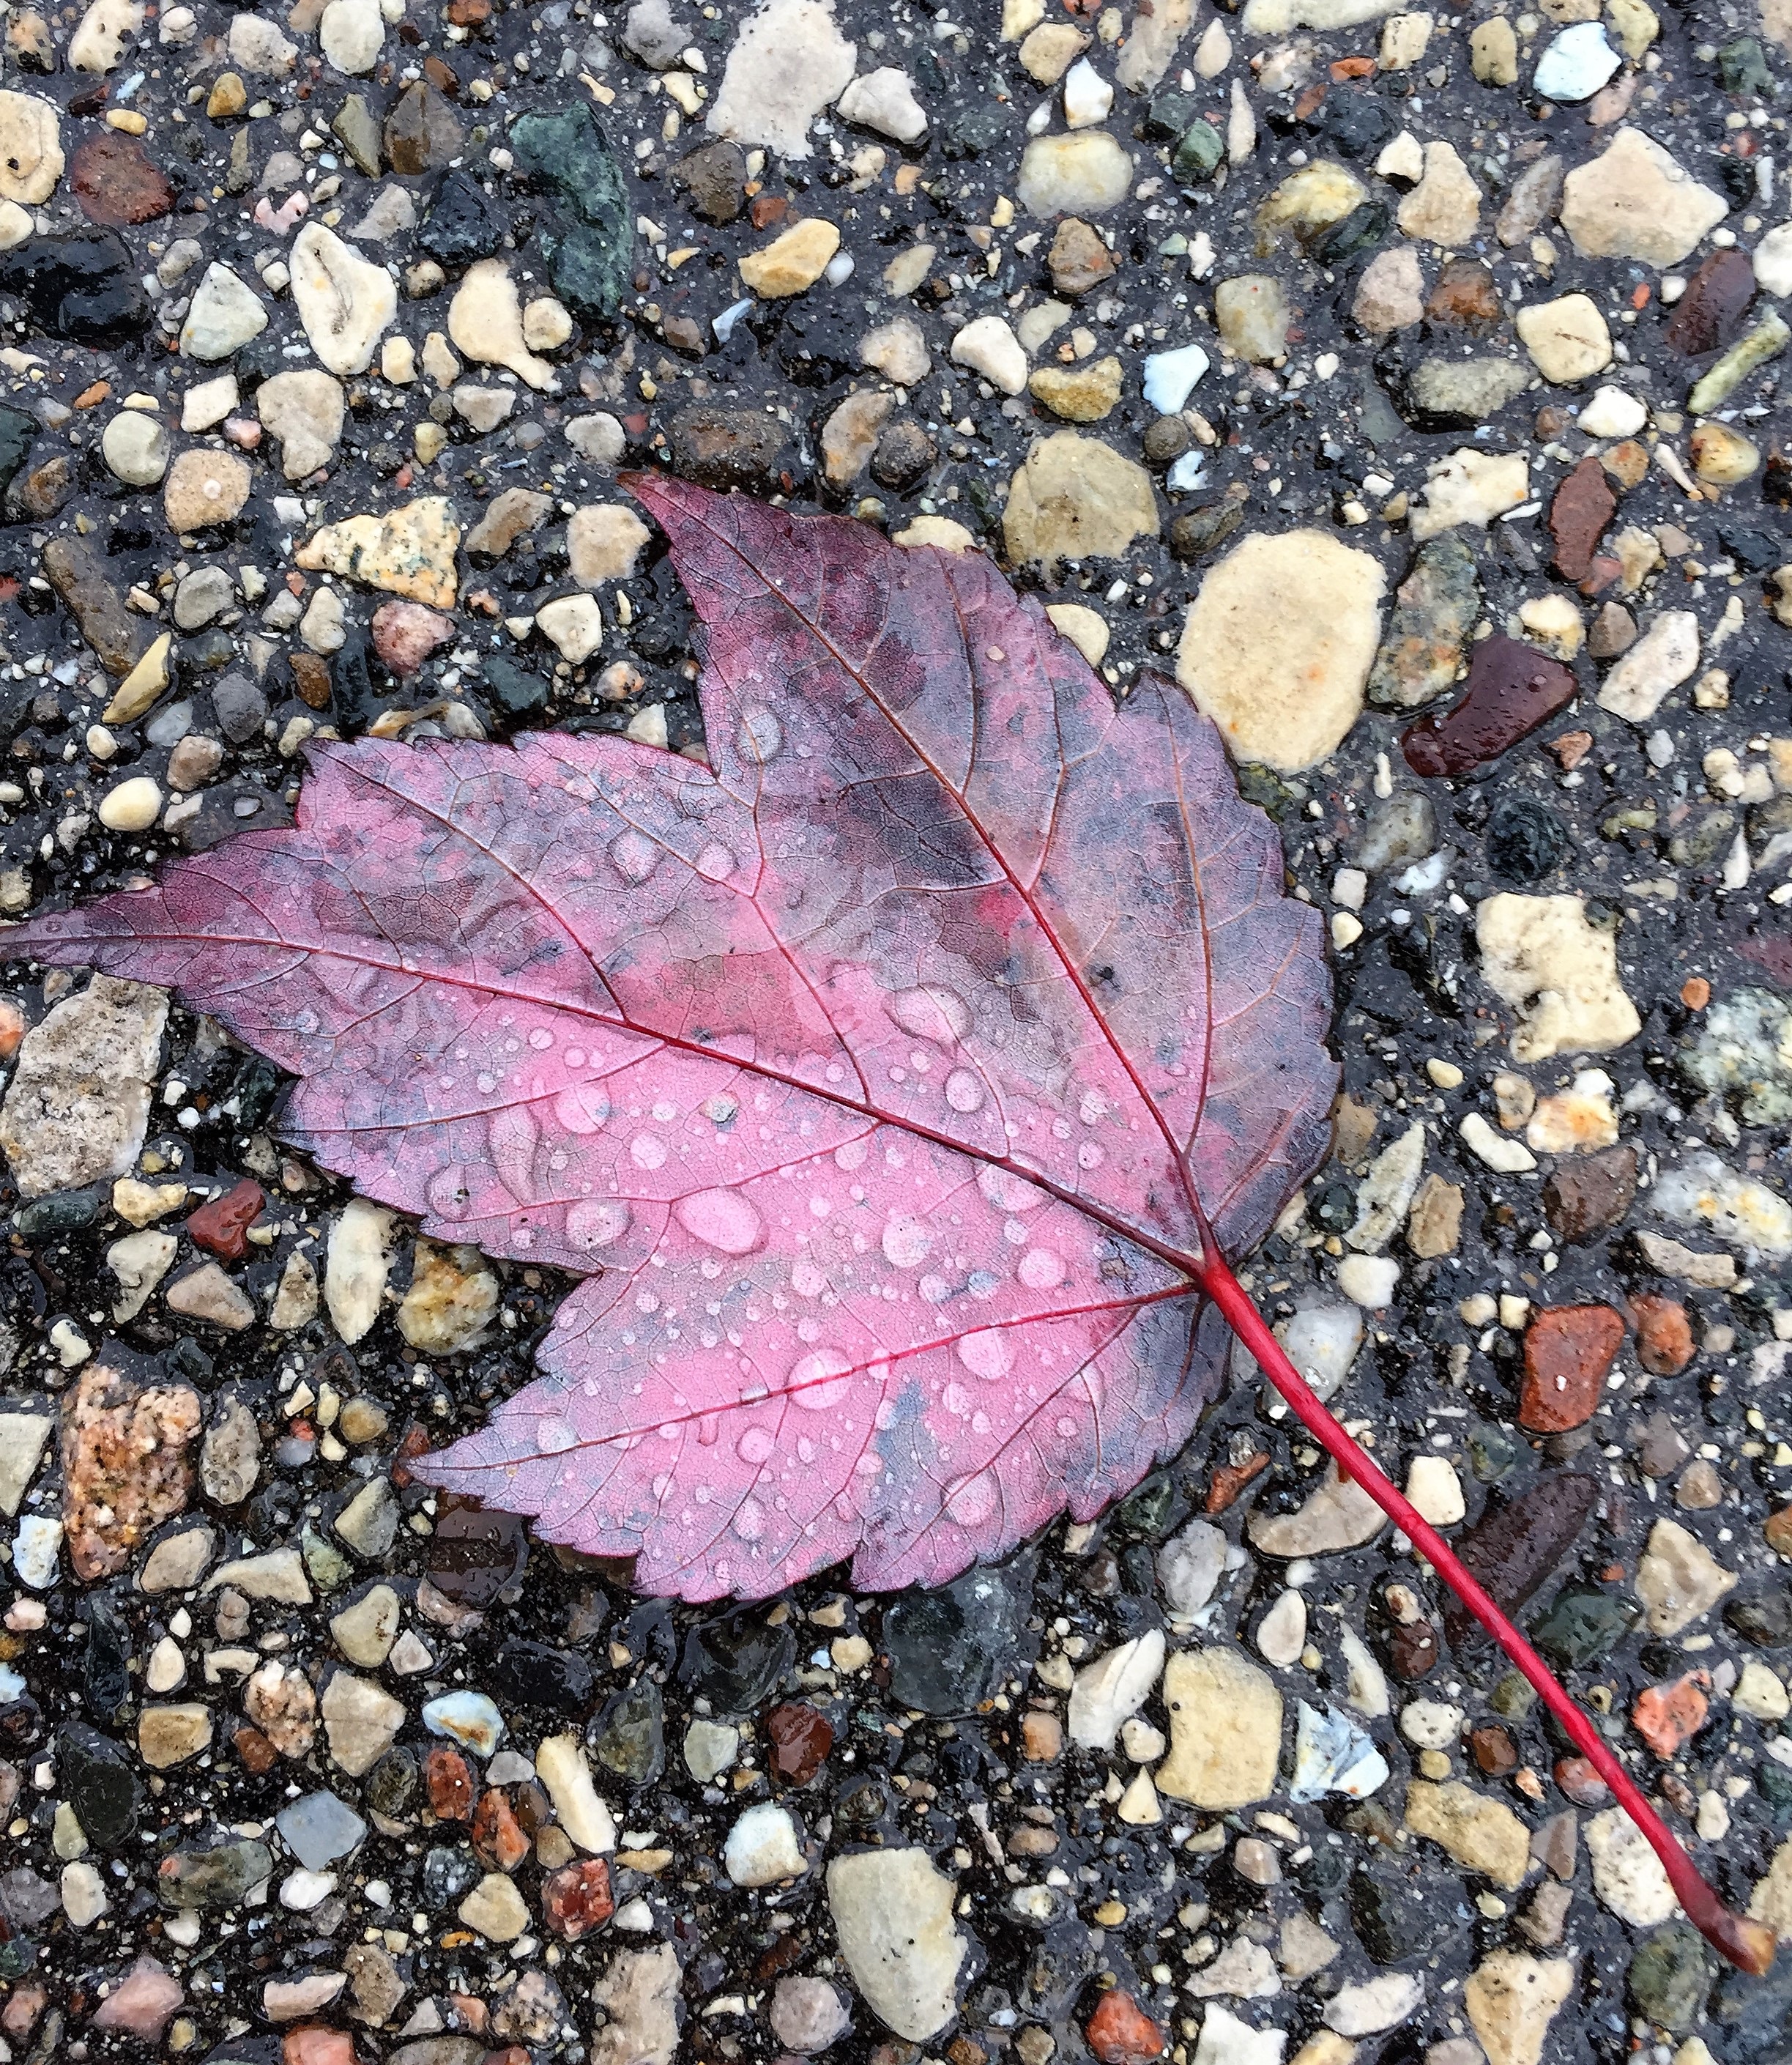
tree, plant, leaf, flower, frost, autumn, soil, botany, flora, season, maple leaf, shrub, flowering plant, annual plant, woody plant, land plant